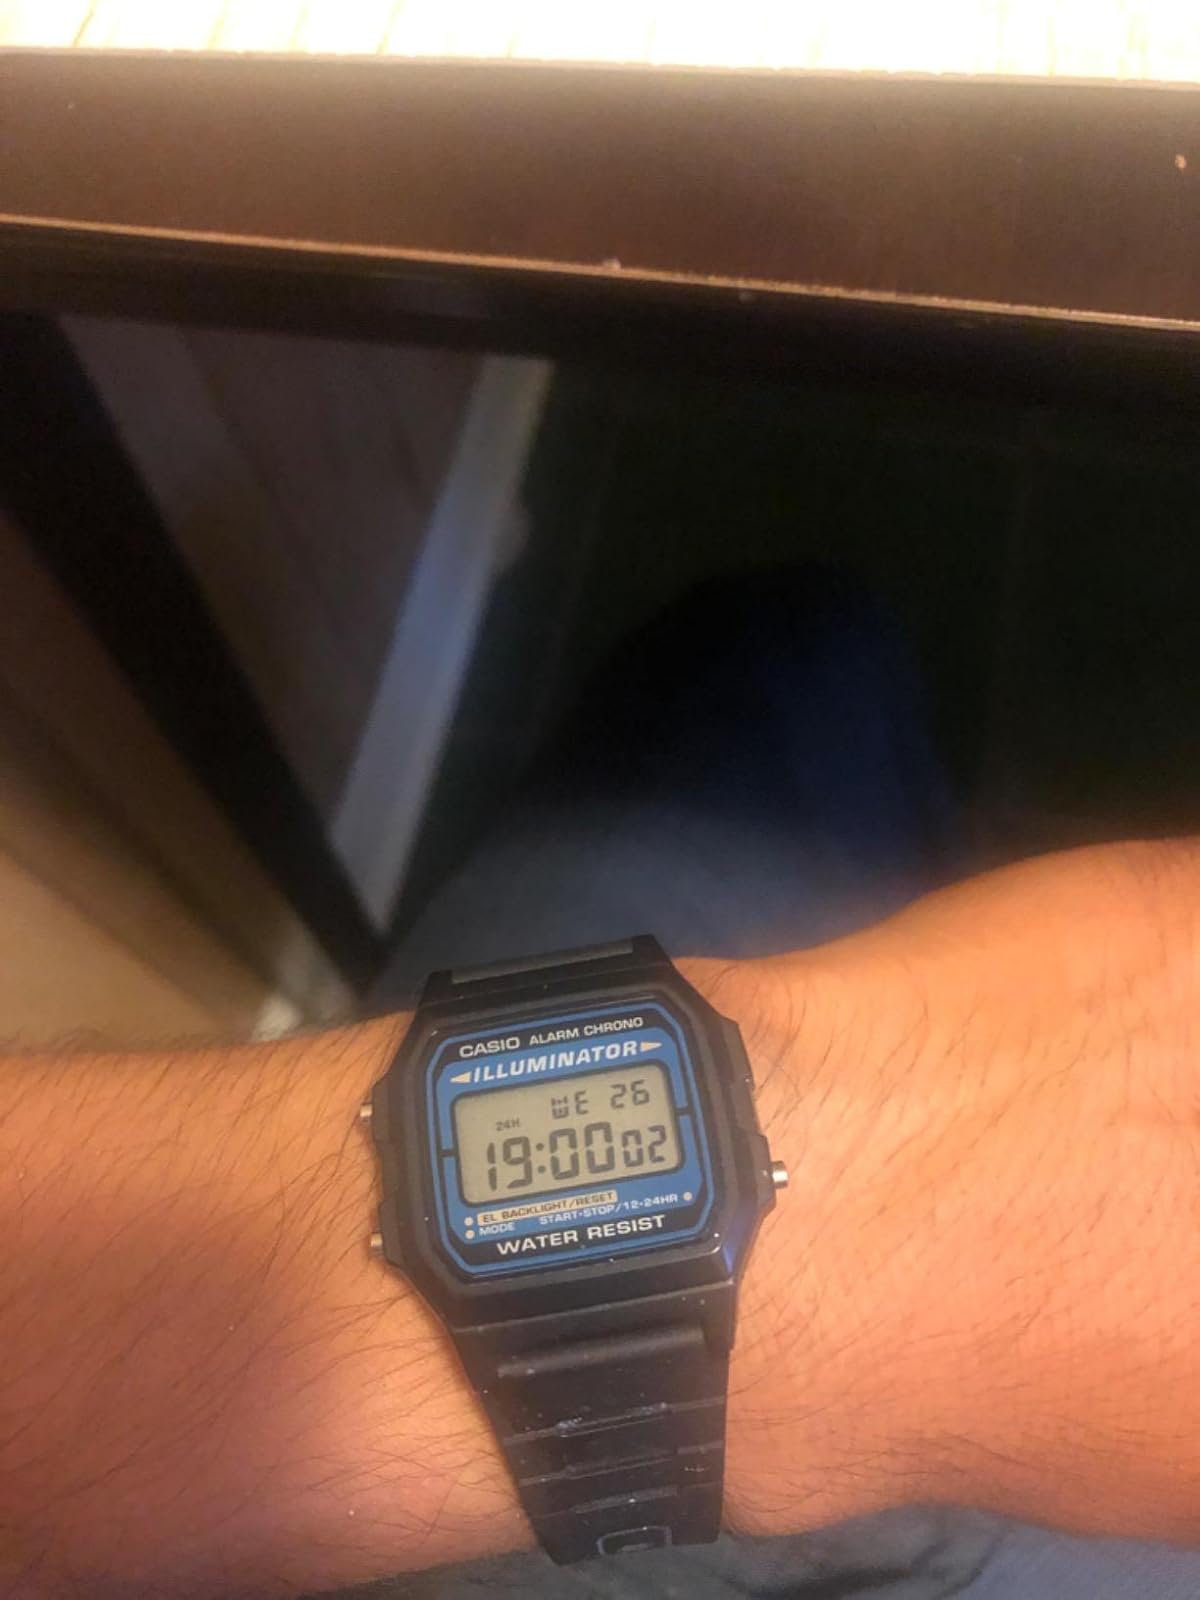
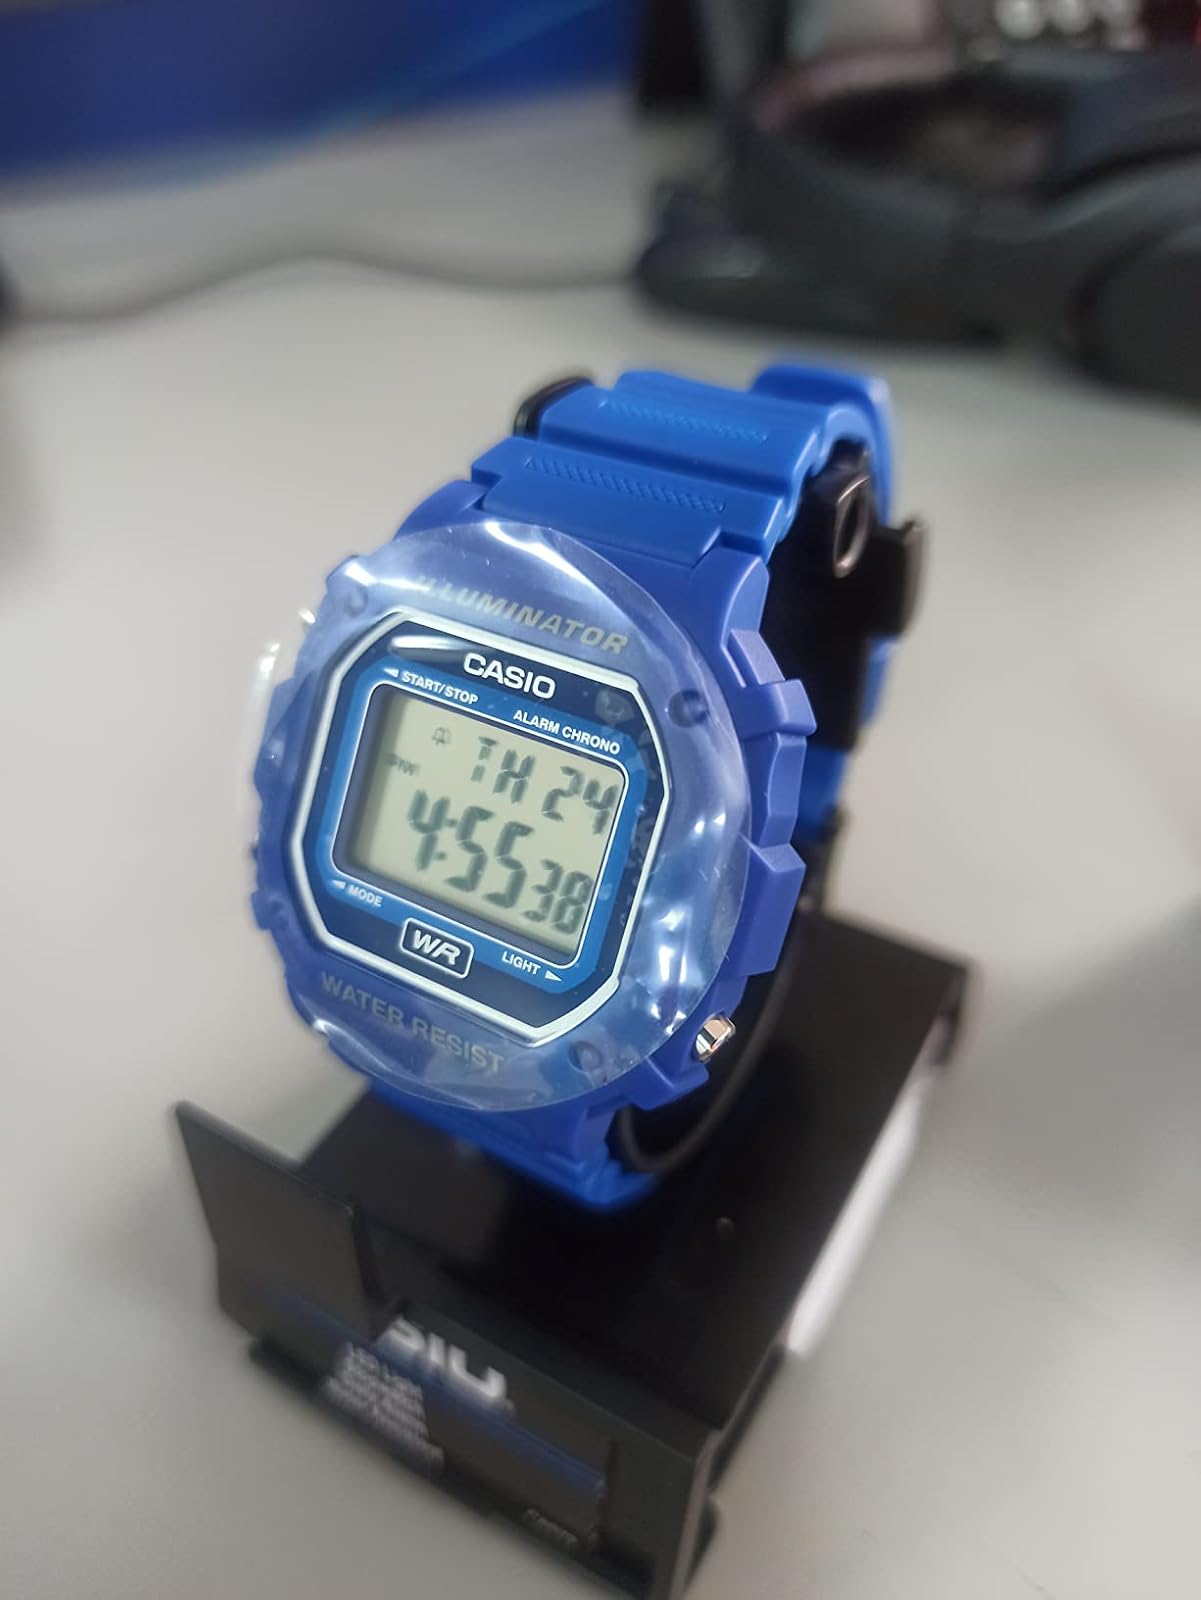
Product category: accessories_watch
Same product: no